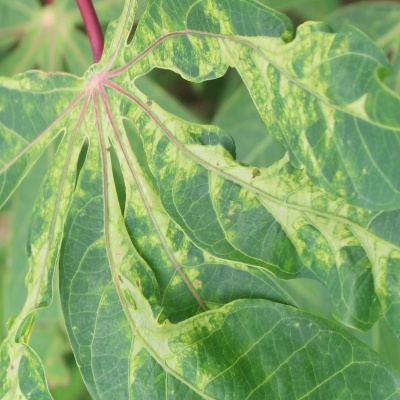
Crop: Cassava
Condition: mosaic